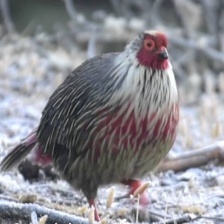
Species: BLOOD PHEASANT
Scientific name: ITHAGINIS CRUENTUS